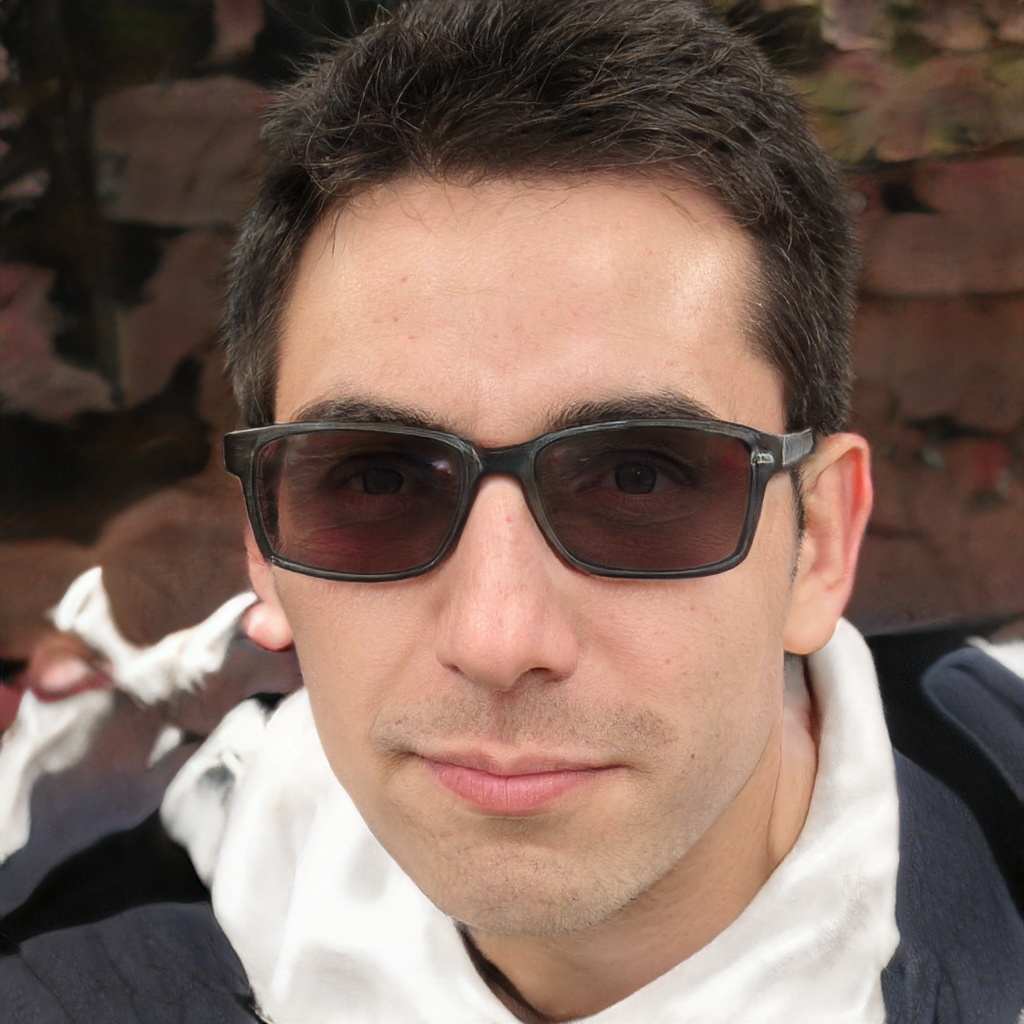
Gender: Male